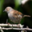
Label: bird